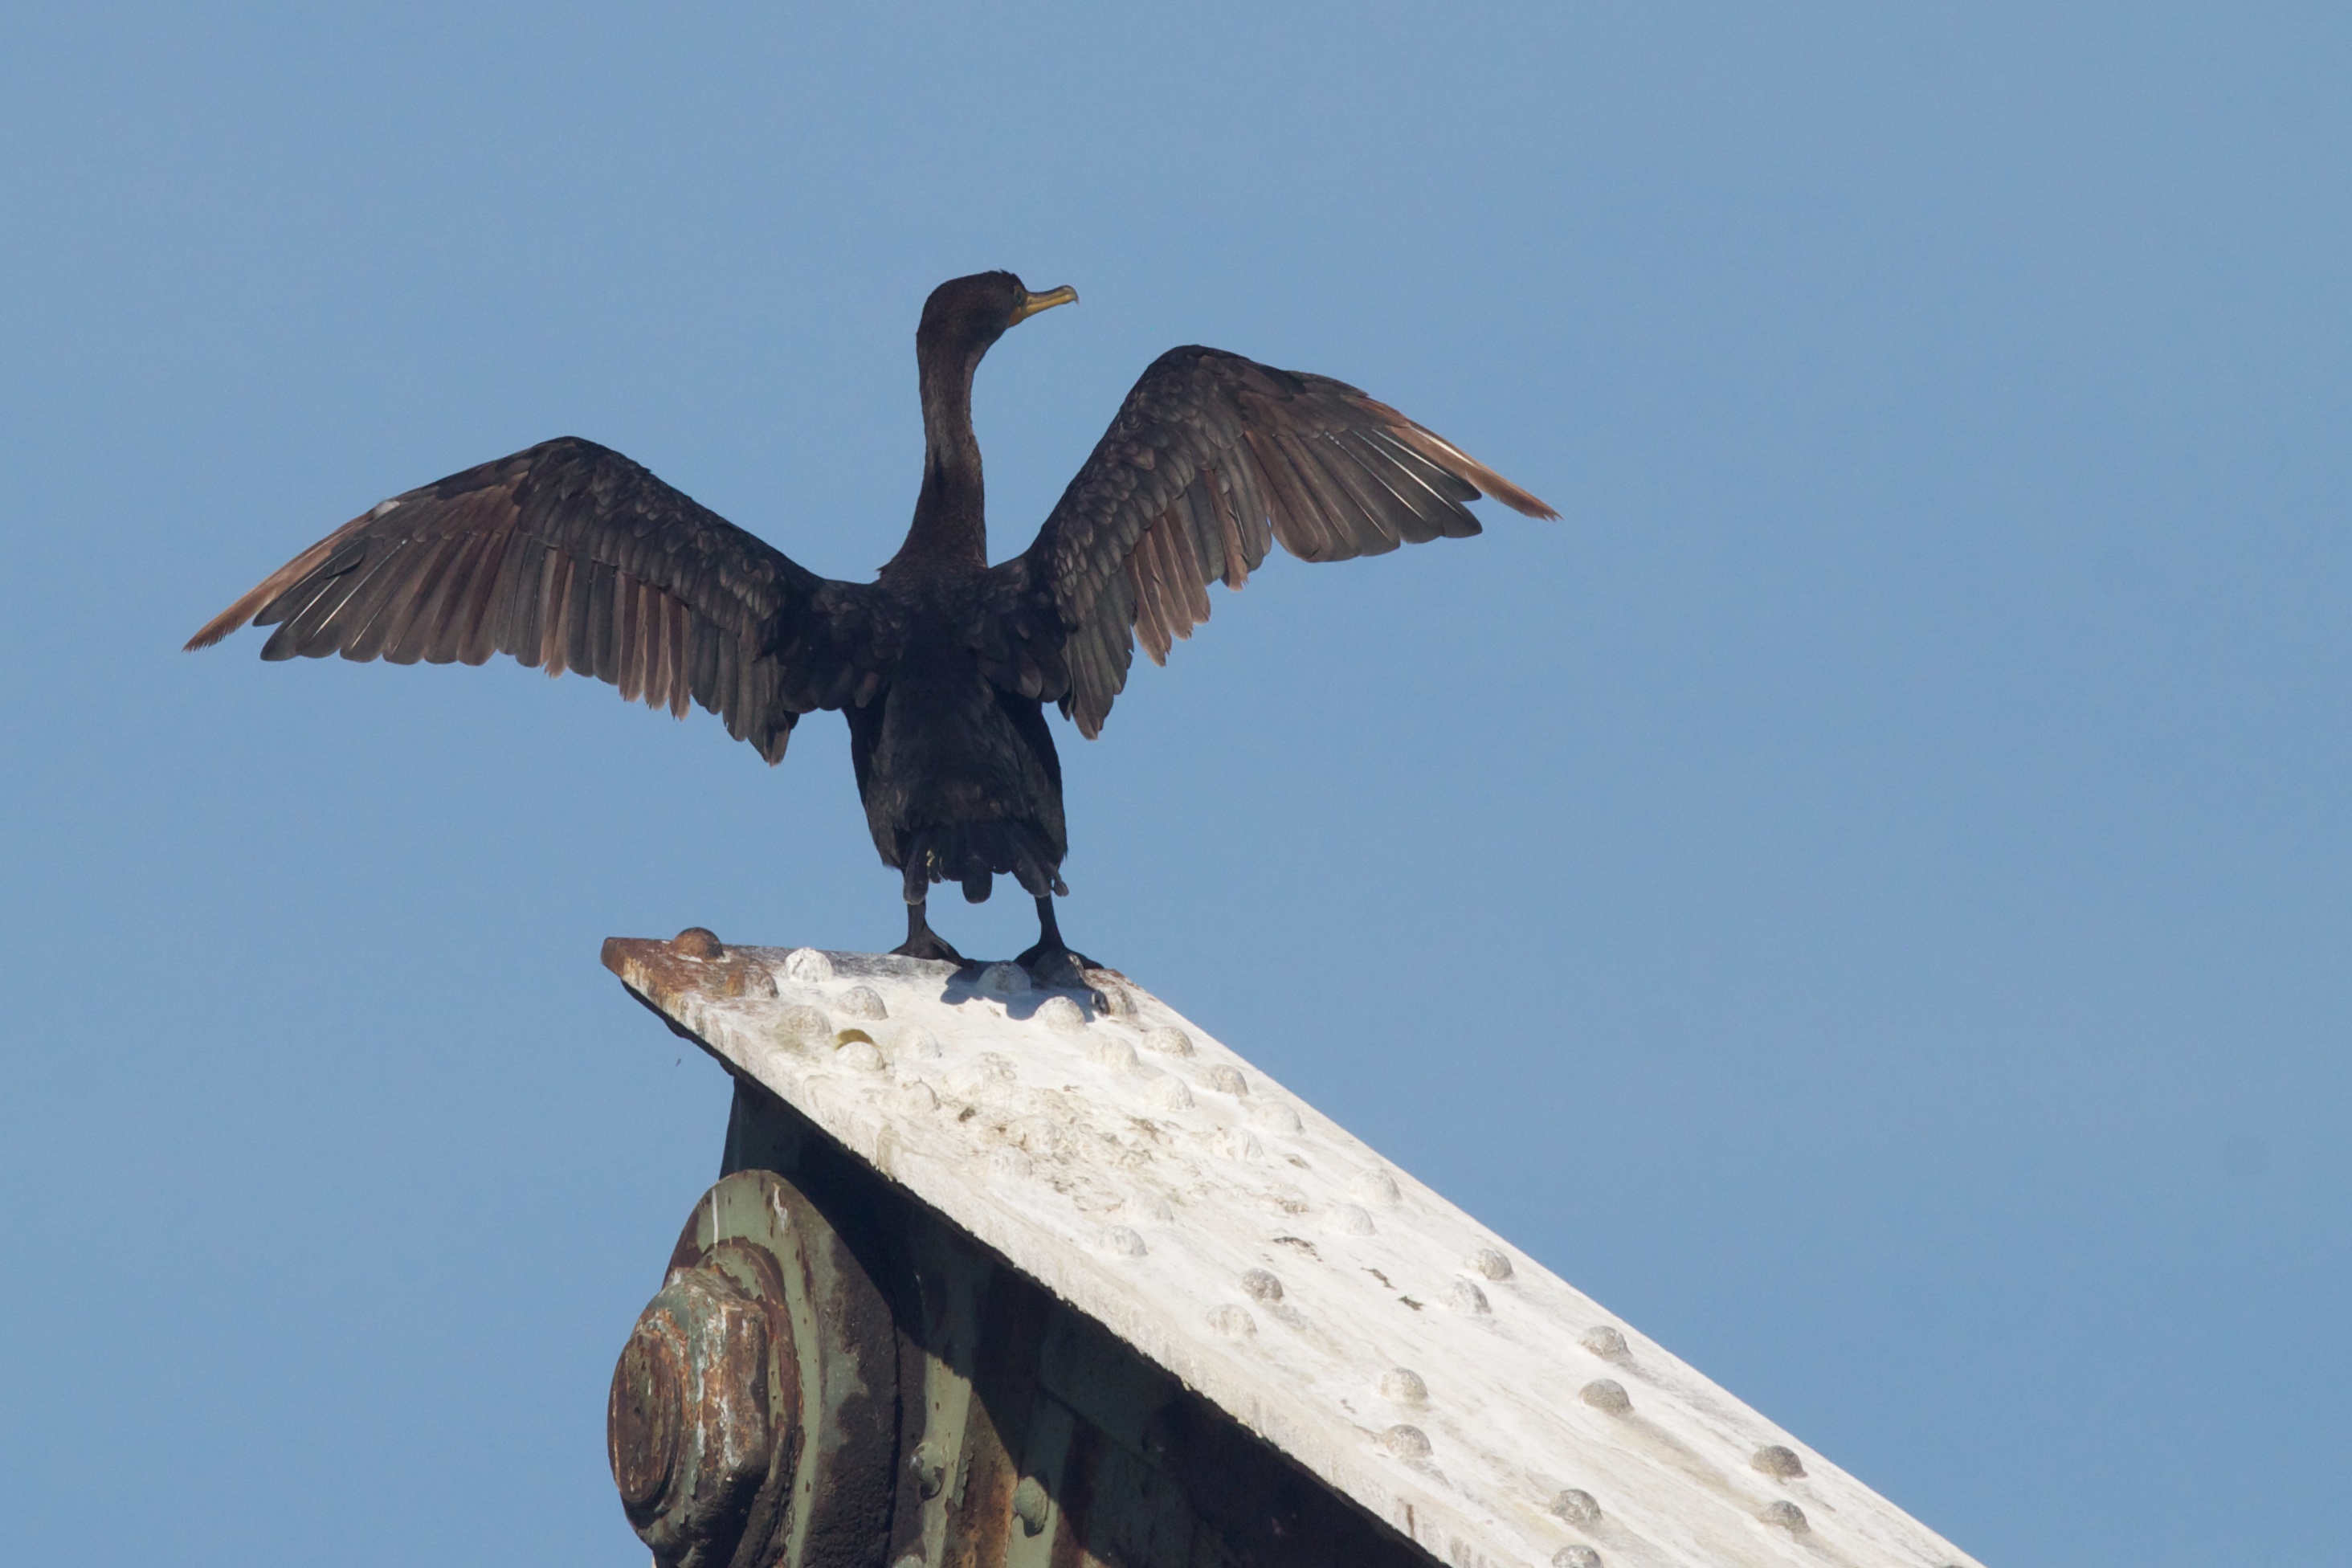
bird, wing, wildlife, beak, flight, fauna, bird of prey, vertebrate, cormorant, odyssey, accipitriformes